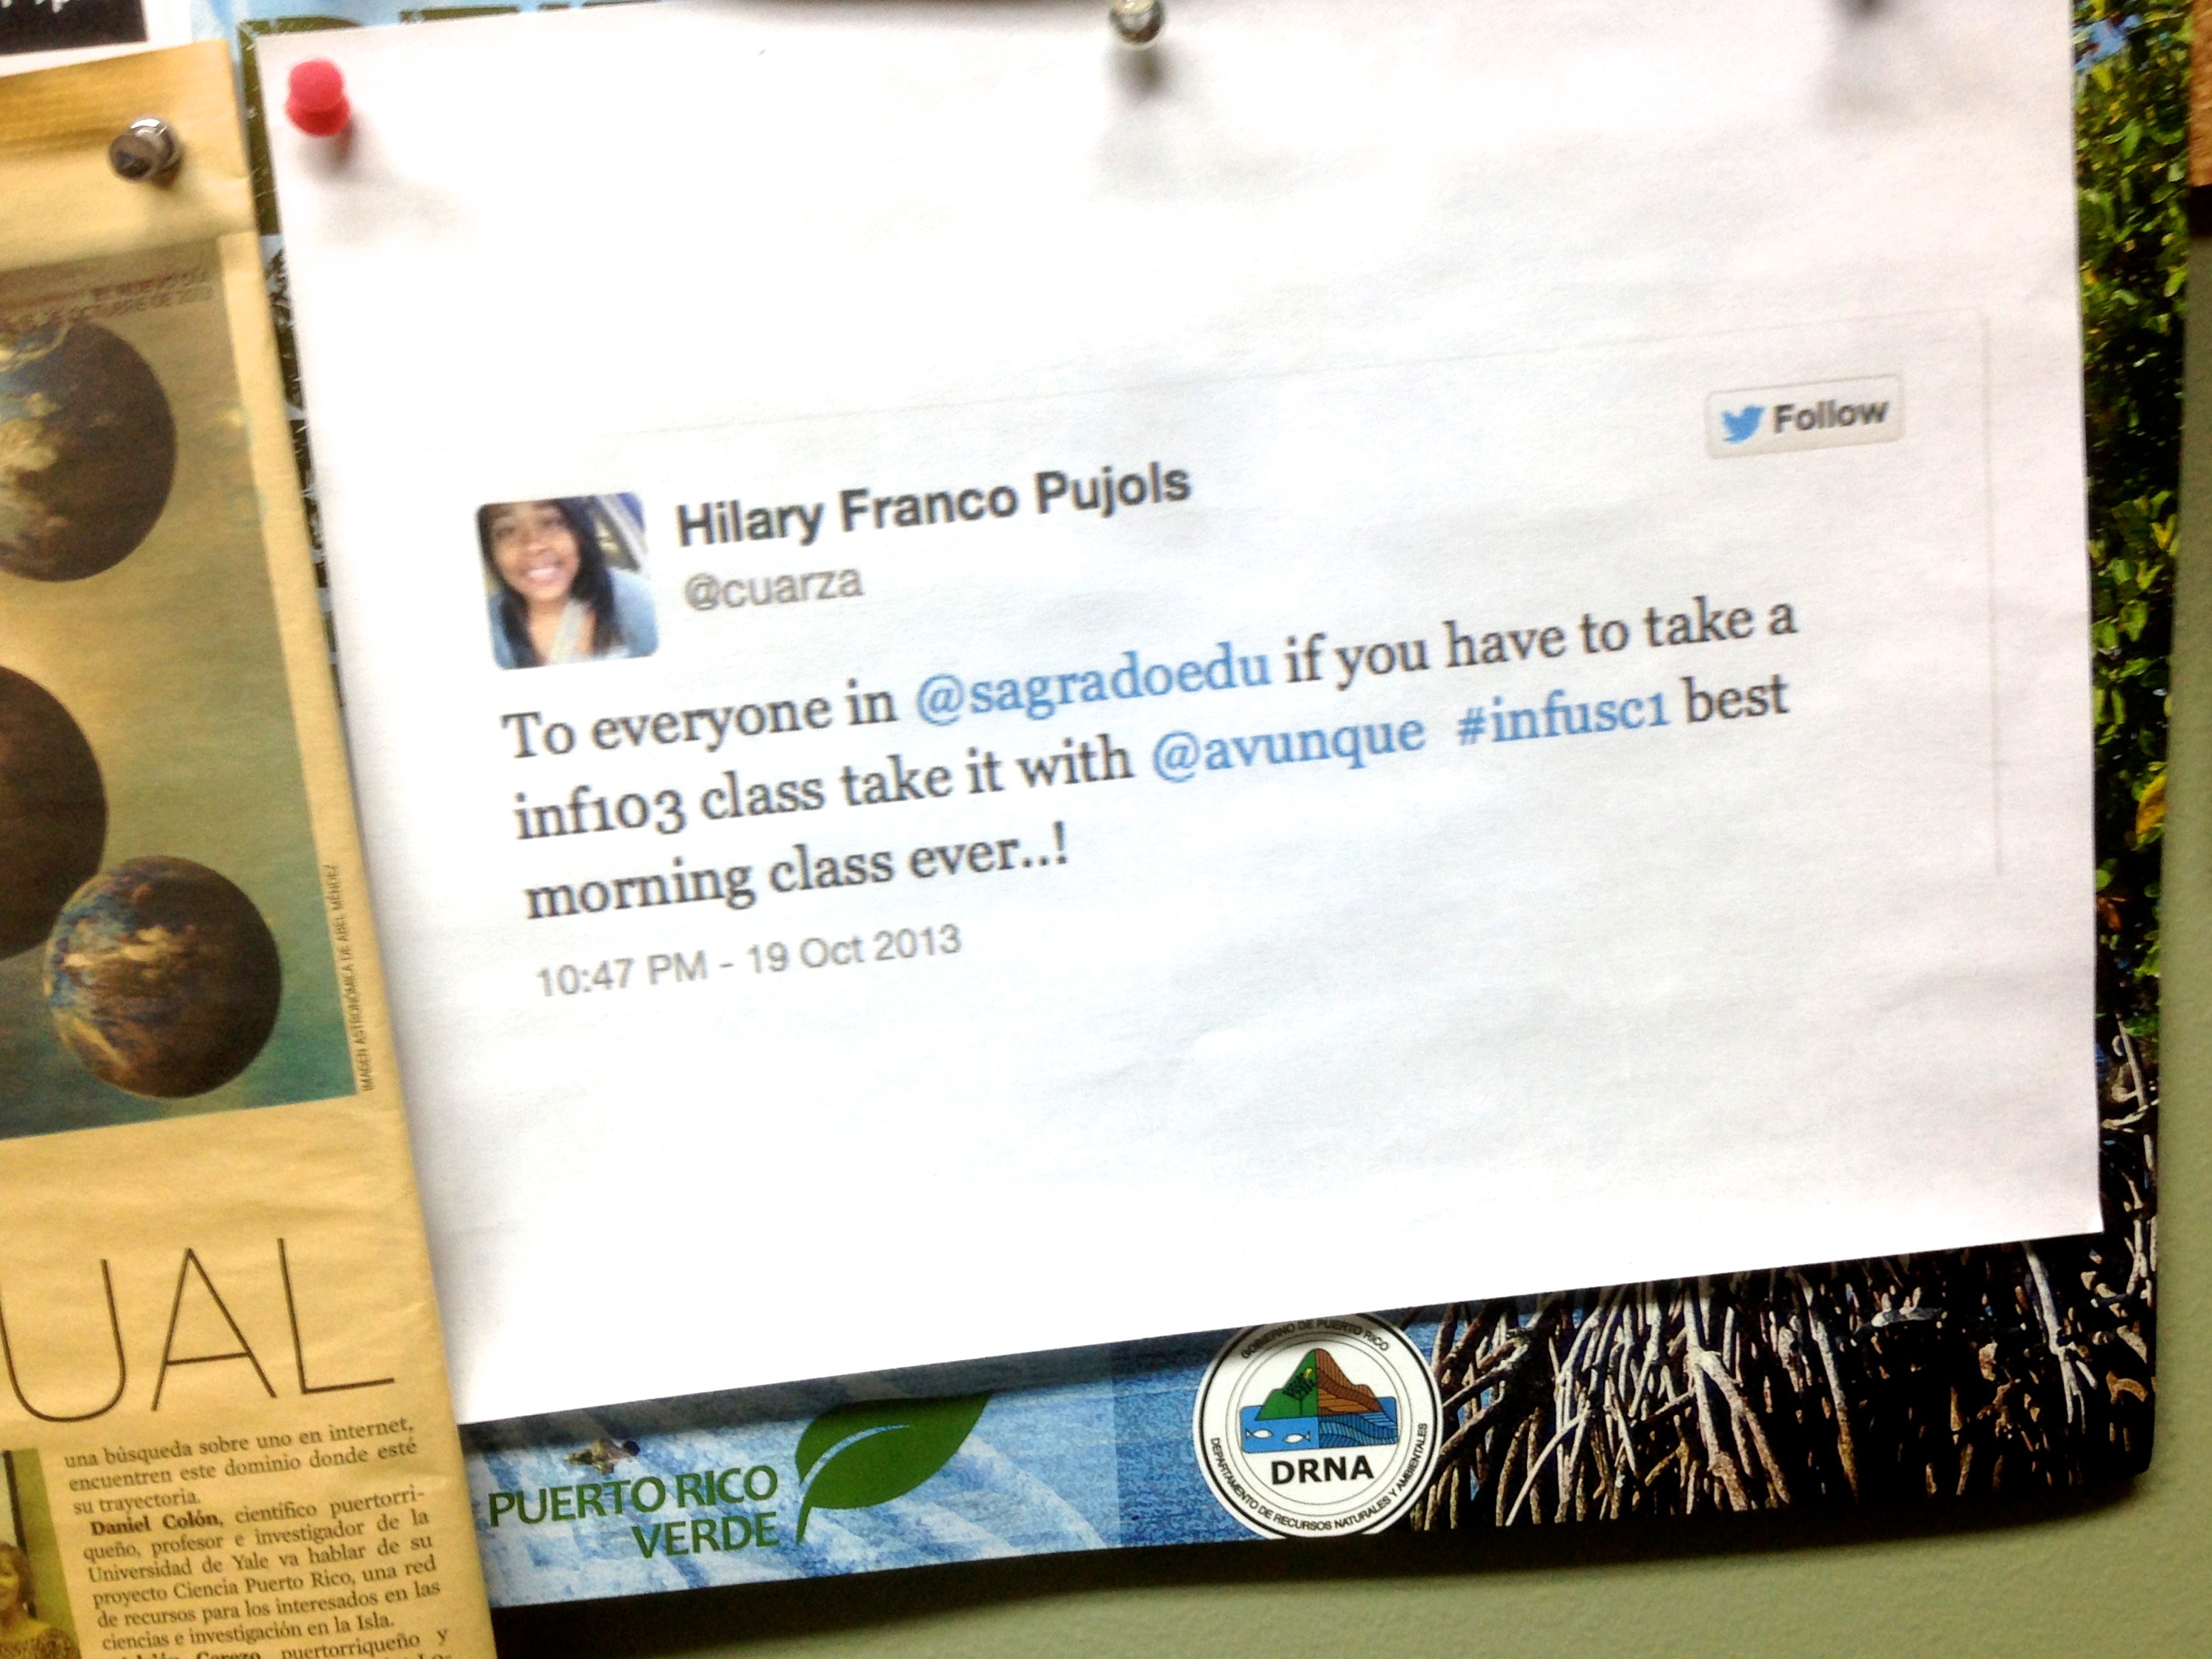
writing, advertising, brand, design, document, presentation